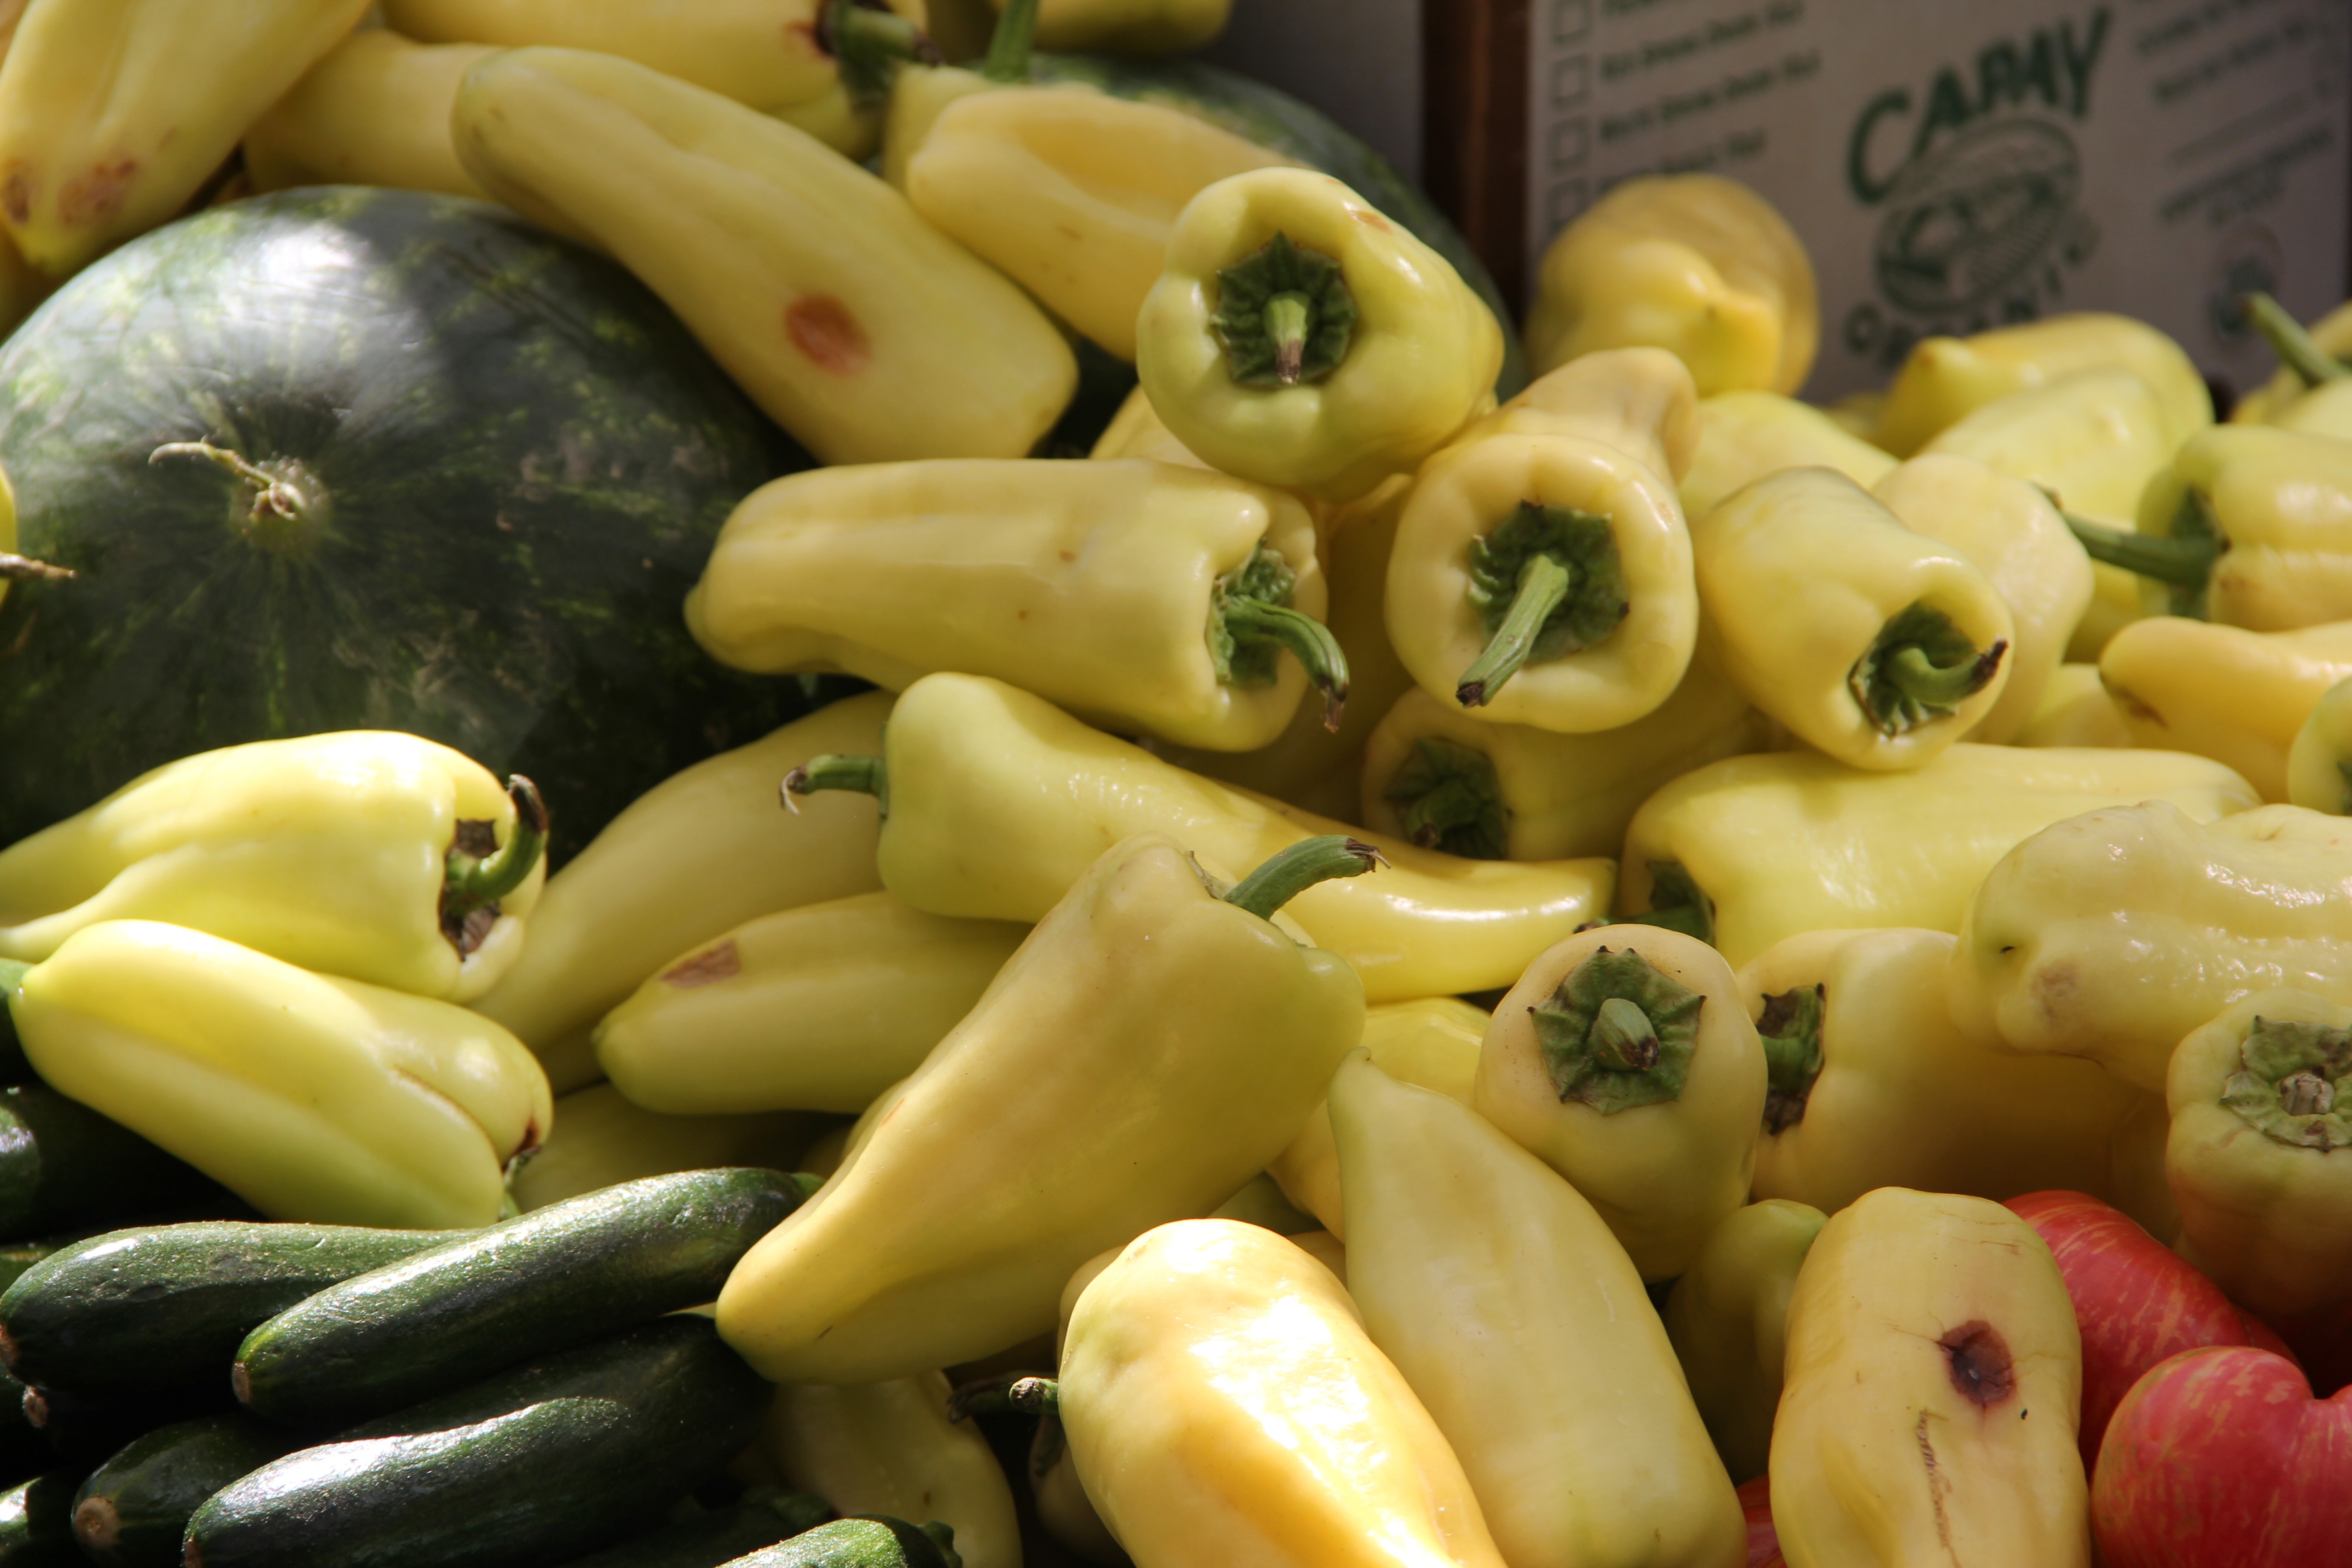
plant, ripe, dish, food, chili, ingredient, produce, vegetable, natural, fresh, agriculture, healthy, cuisine, delicious, health, nutrition, vegetables, hot, peppers, tasty, vegetarian, raw, diet, organic, nutritious, flowering plant, land plant, summer squash